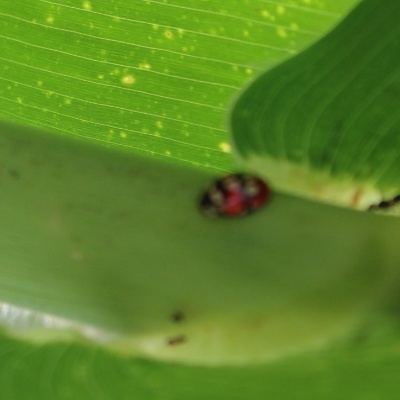
Crop: Maize
Condition: leaf beetle